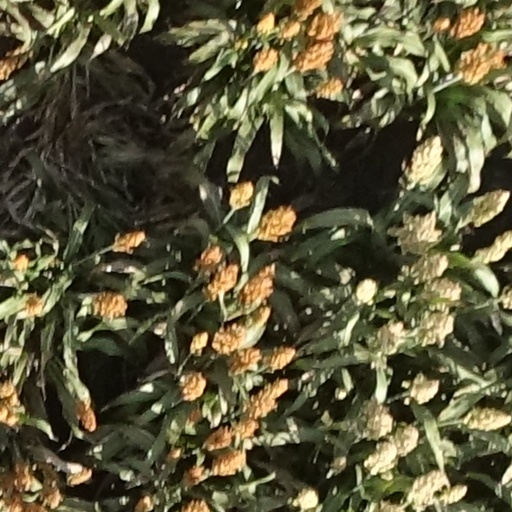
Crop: sorghum